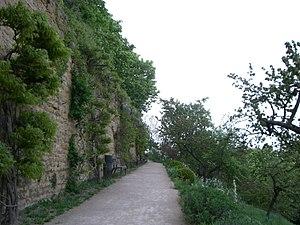
Cette liste de parcs et jardins publics de France recense l'ensemble des jardins publics, parcs publics et espaces verts appartenant aux collectivités territoriales de France. Les parcs et jardins appartenant à des institutions ou des établissements publics français figurant dans cette liste sont des propriétés privées.
Le parc des Hauteurs est un parc urbain situé à Lyon sur la colline de Fourvière. Il regroupe plusieurs lieux publics, des abords de la basilique de Fourvière jusqu'au cimetière de Loyasse, en ajoutant le parc de la Visitation. Il inclut la passerelle des Quatre-Vents, viaduc qui permettait autrefois aux tramways de transporter les voyageurs et les cercueils entre l'ancien terminus de la ficelle de Saint-Paul et le cimetière.